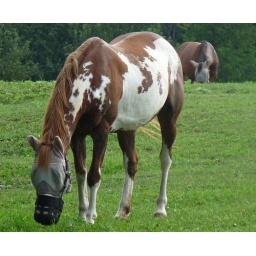
Erinsville - horse on a diet - grazing in the field